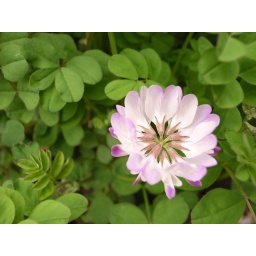
pink in green